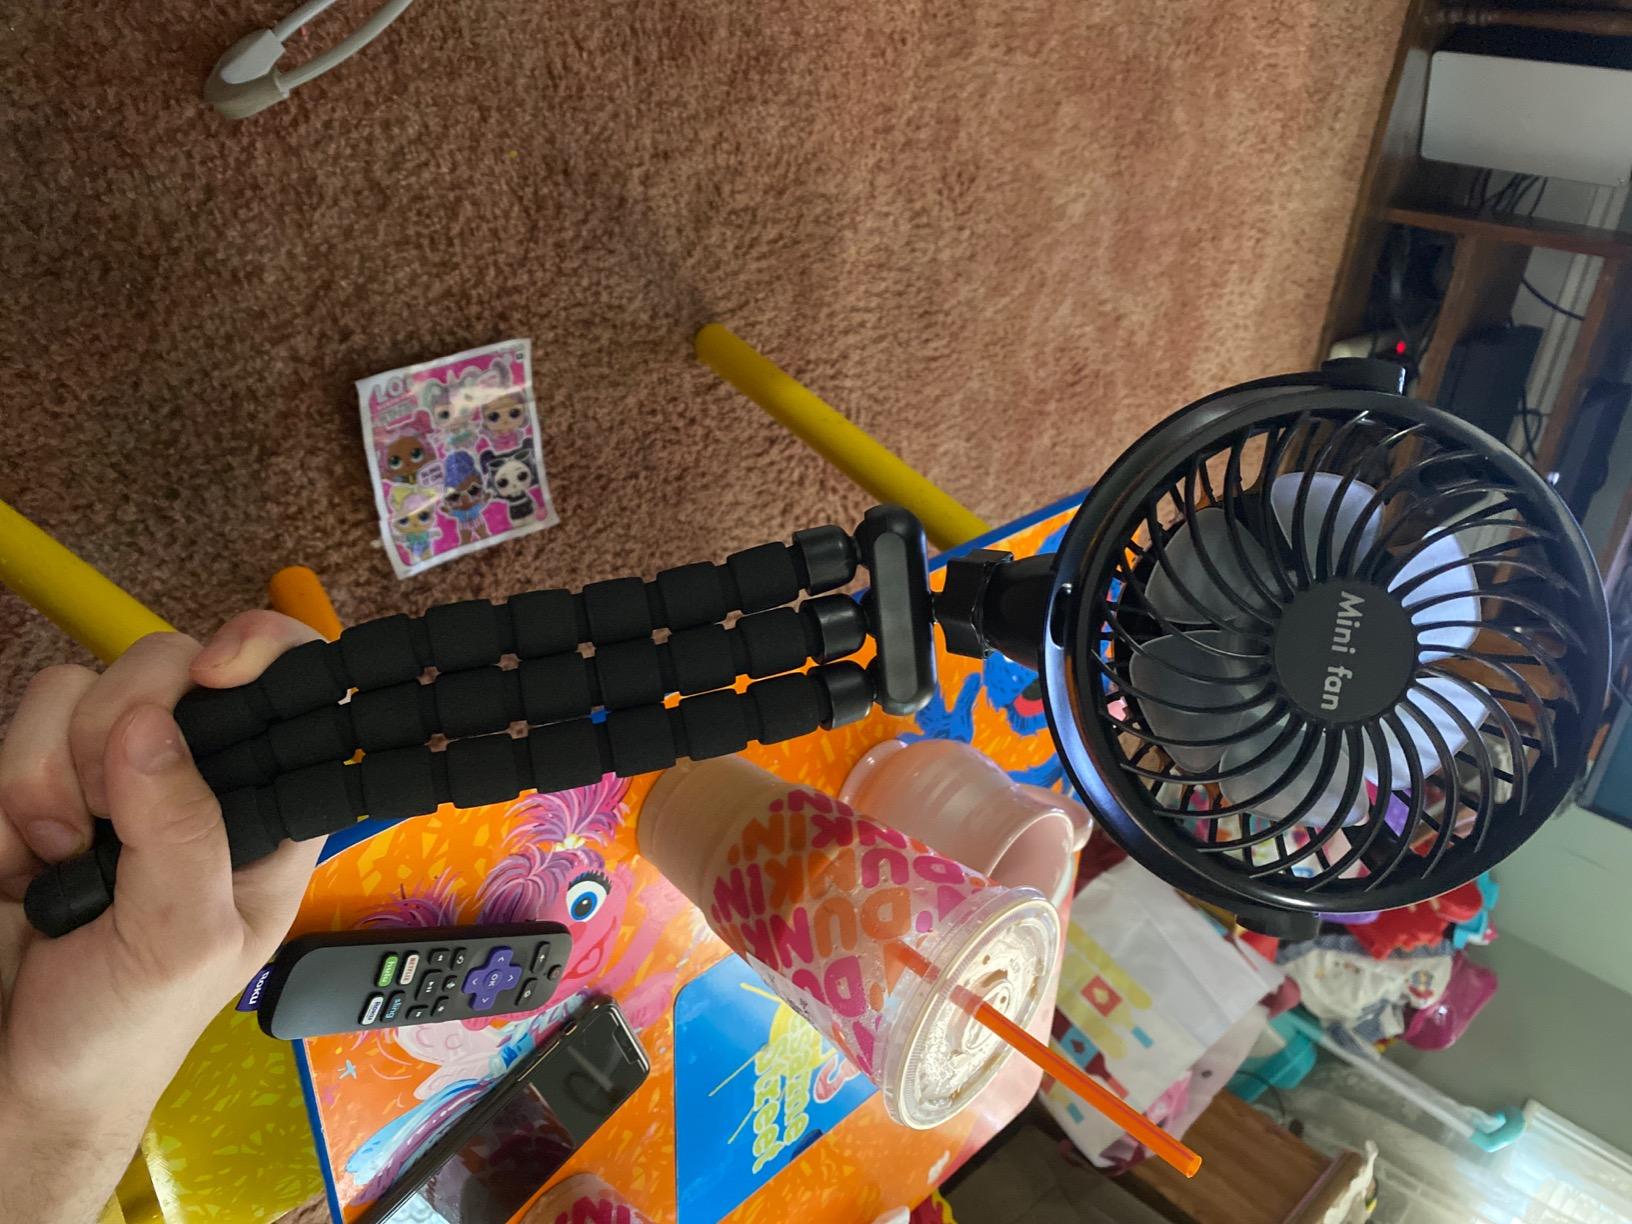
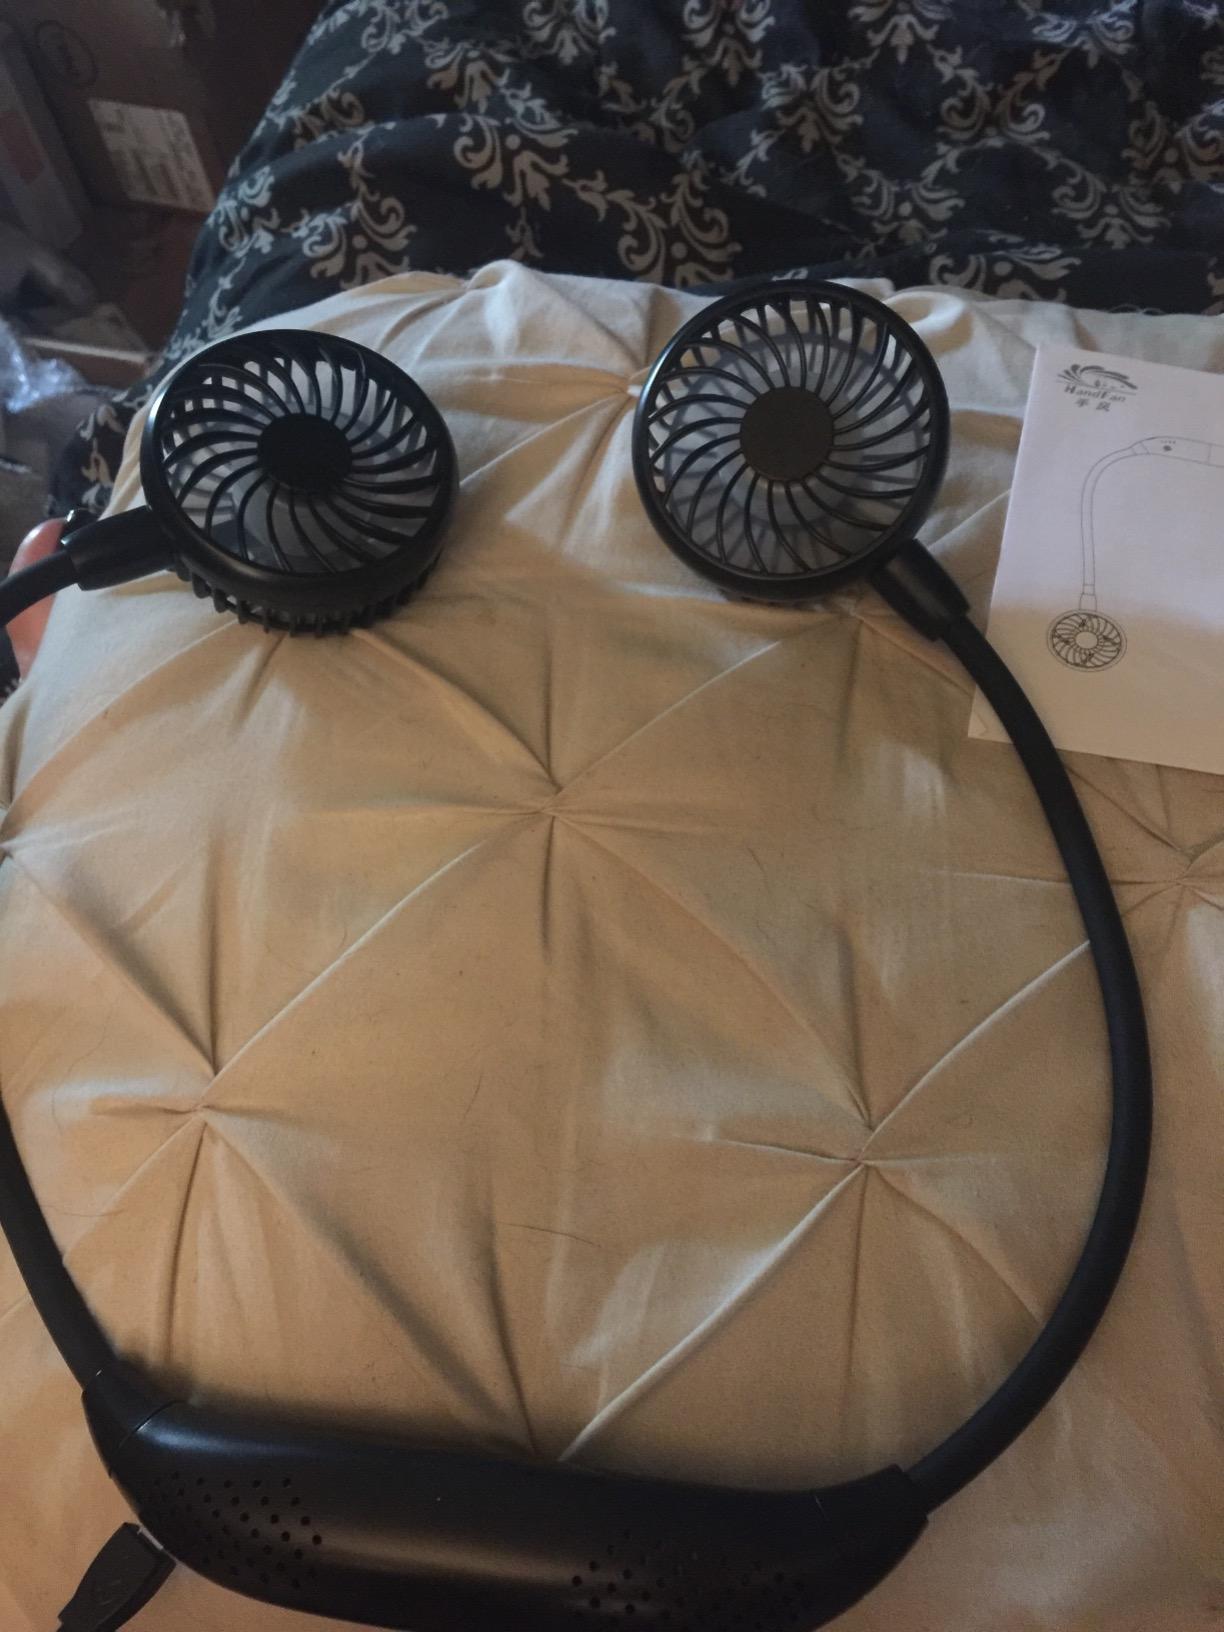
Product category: fan
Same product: no